Philip M. Halpern

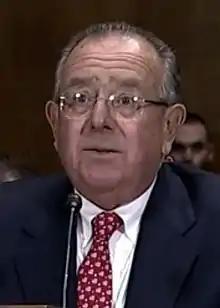

Philip Morgan Halpern (born April 17, 1956) is a United States district judge of the United States District Court for the Southern District of New York.